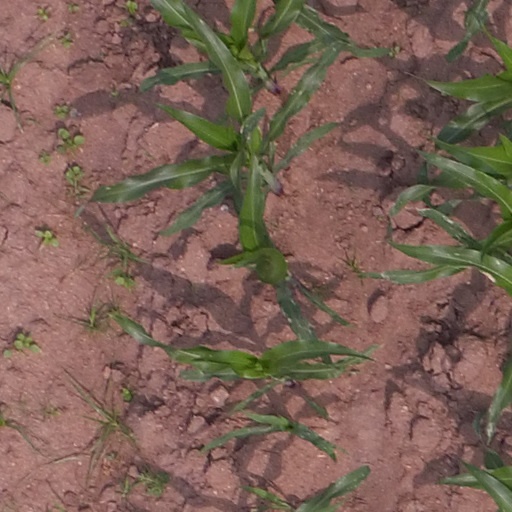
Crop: maize; corn